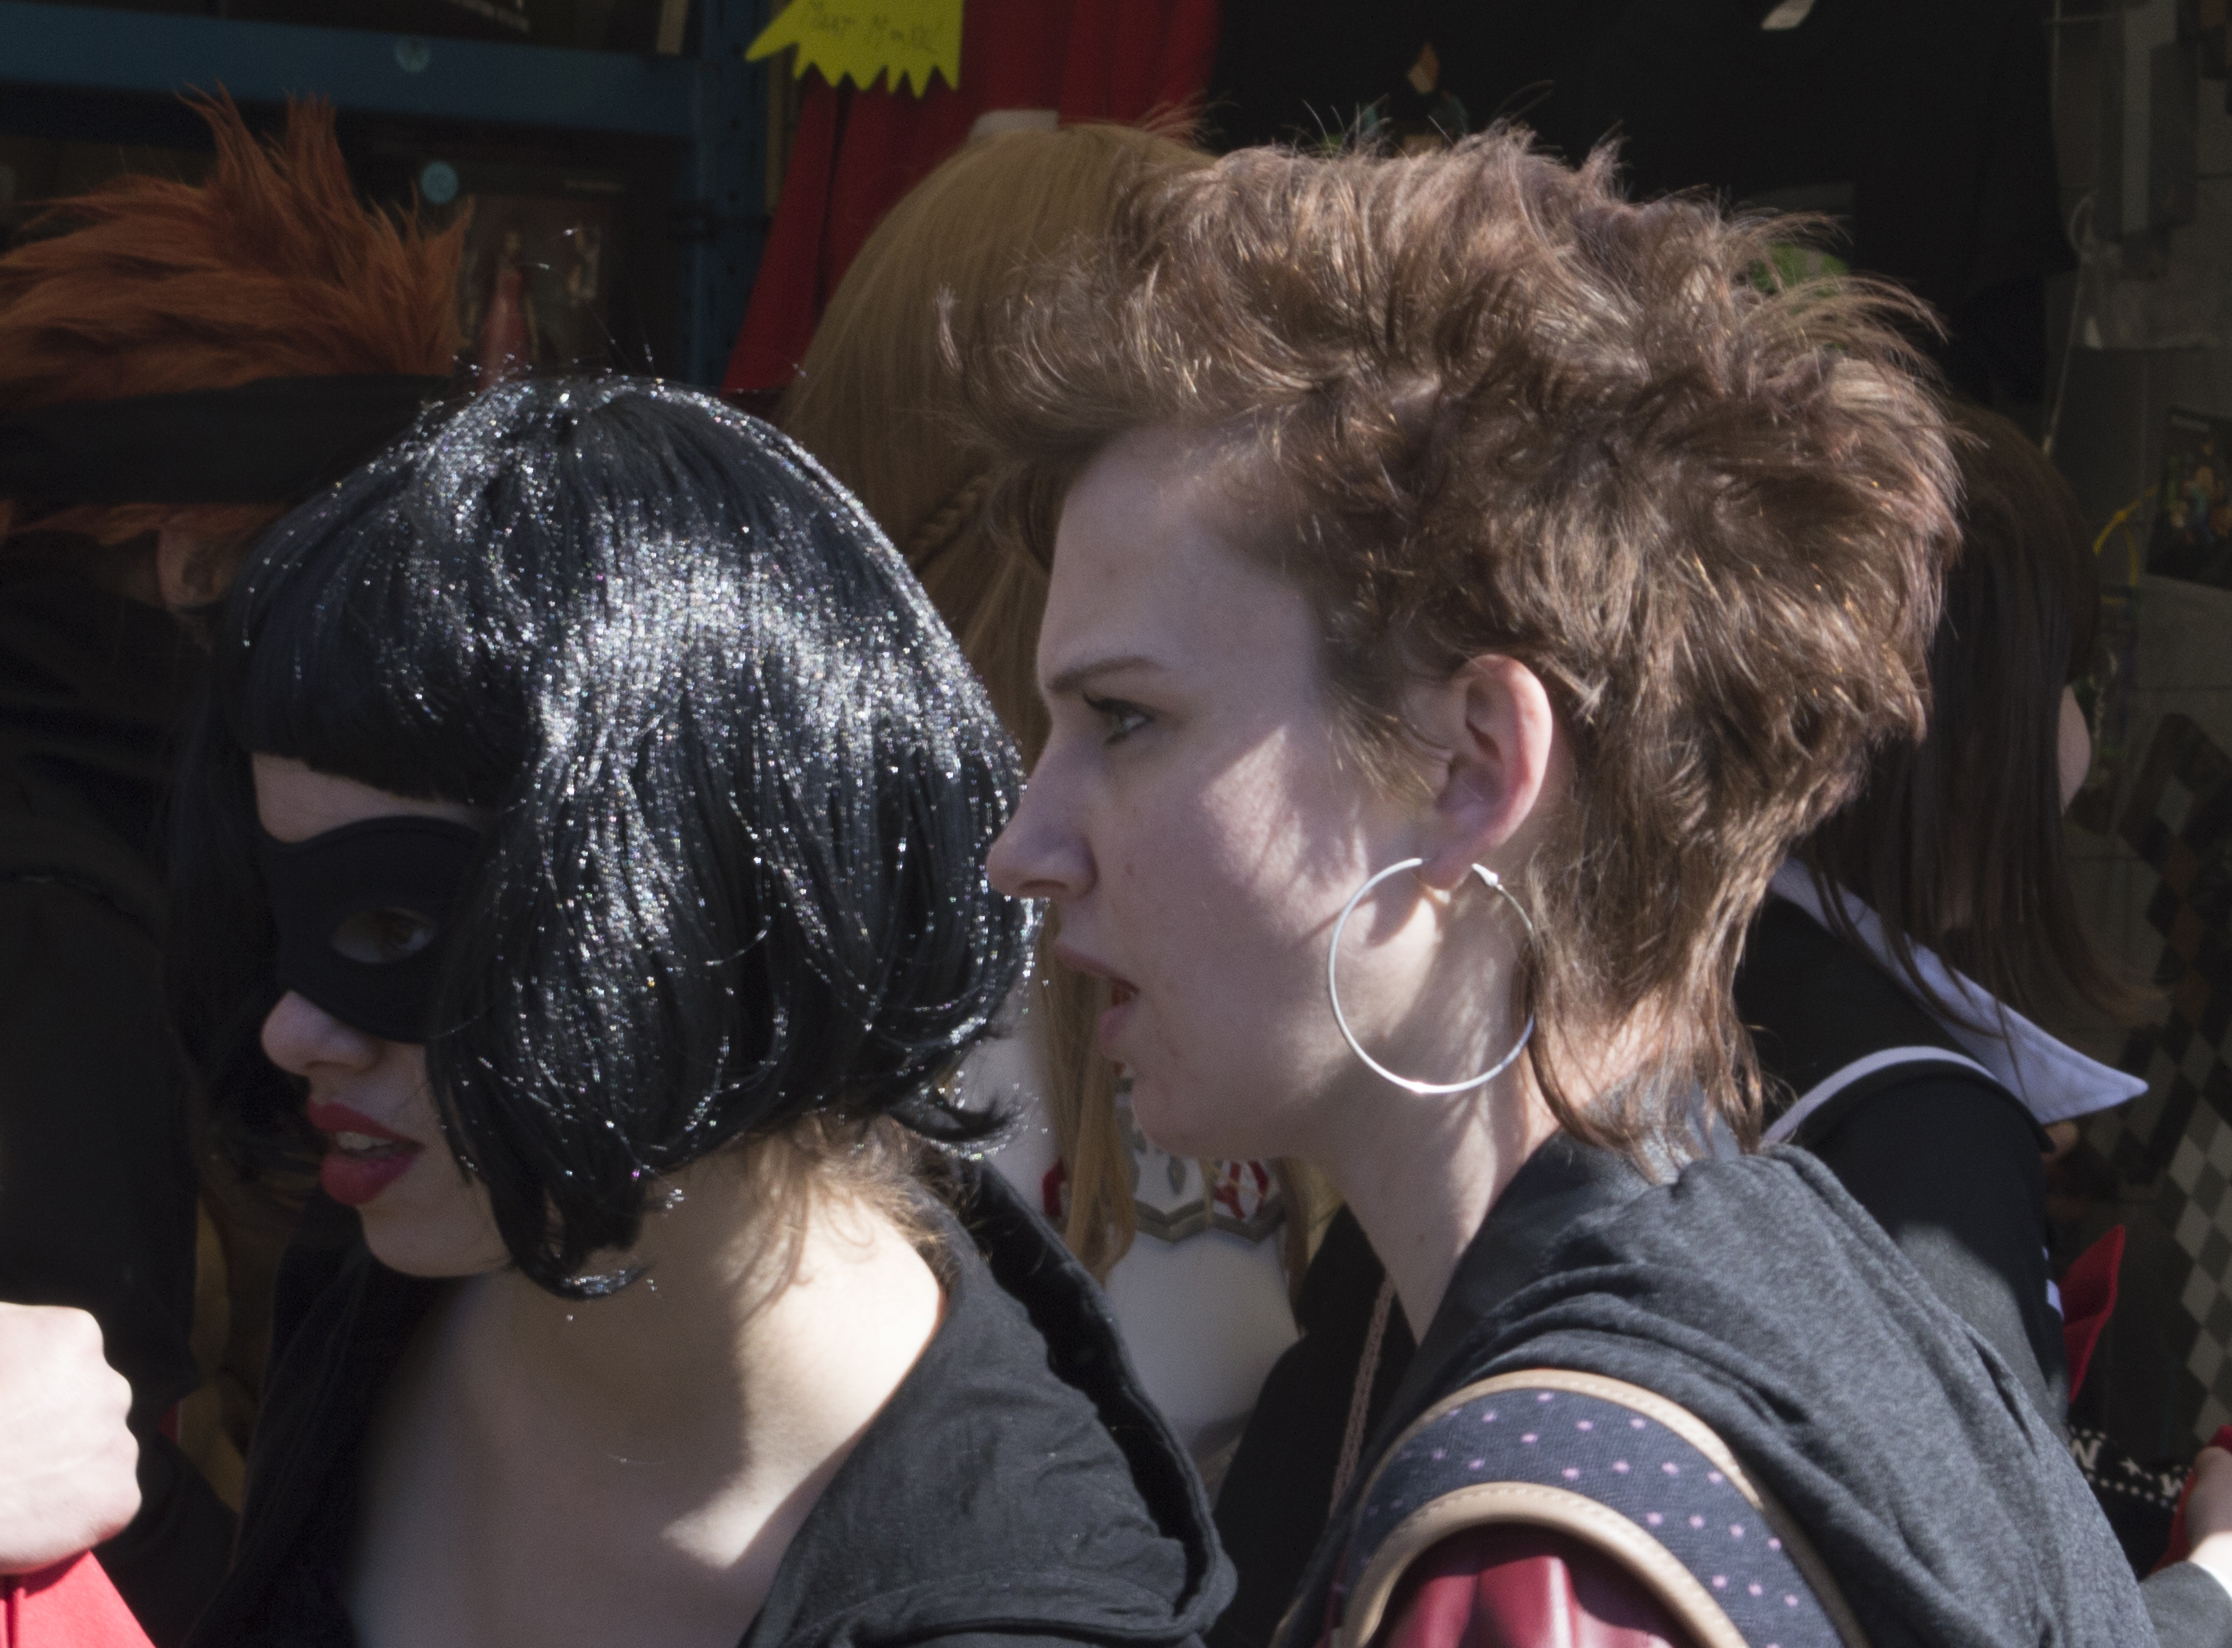
outdoor, people, nikon, hairstyle, 2014, festival, nederland, netherlands, 2013, fun, singing, outdoorphotography, fantasy, elf, event, costume, fair, paulvandevelde, pdvandevelde, padagudaloma, dordrecht, nederlandinfotos, evenementenfotografie, costumes, utrecht, haarzuilens, dehaar, costum, elfia, kostuumevent, kasteeldehaar, elffantasyfair, elfiahaarzuilens, fantasyevent, elfia2013, wwwelfiacom, dwarveshobbits, interaction